2005 FA Cup final

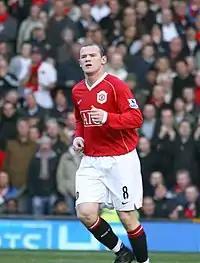
Wayne Rooney (pictured in 2006) was chosen as man of the match.

Ferguson was proud of his team's performance, but admitted their failure throughout the season to convert chances into goals, had cost them once more. Of the game, he continued: "In cup football, you need a break and we didn't get one. We've had luck in the past, so you understand it can happen. It's not a nice experience but it's one you have to accept." Ferguson criticised the referee for failing to send Vieira off during extra-time as he fouled Rooney, and labelled Arsenal as "boring" for deploying negative tactics. Keane, like his manager, rued the missed opportunities and said it was a small consolation: "We dominated but I'm sure the Arsenal players won't be too bothered about that – they've got the winners' medals and the cup and we haven't."